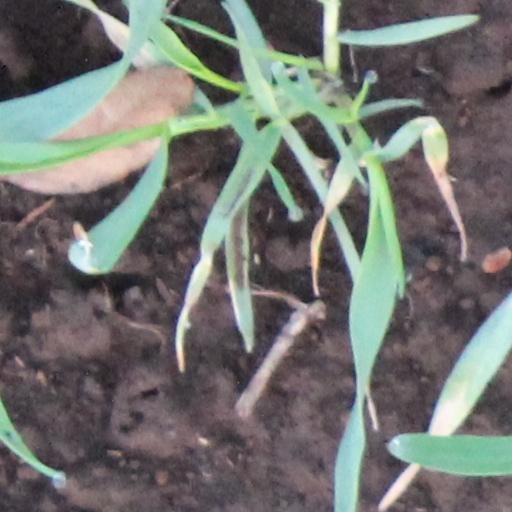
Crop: wheat